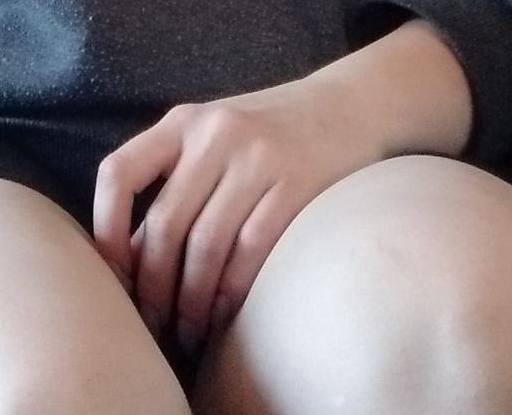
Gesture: no_gesture